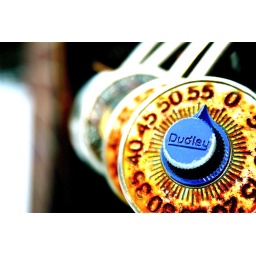
locks on a fence near my house